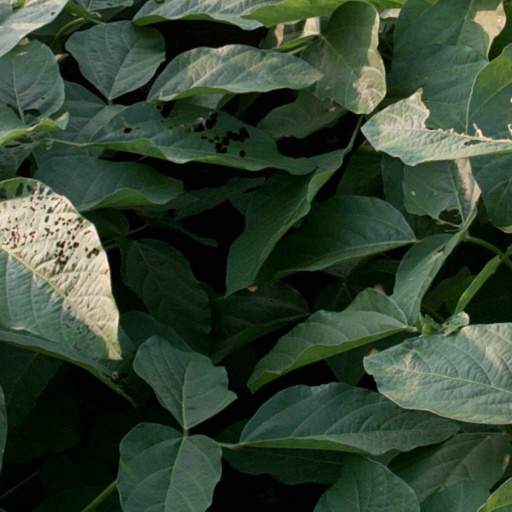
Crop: soybean